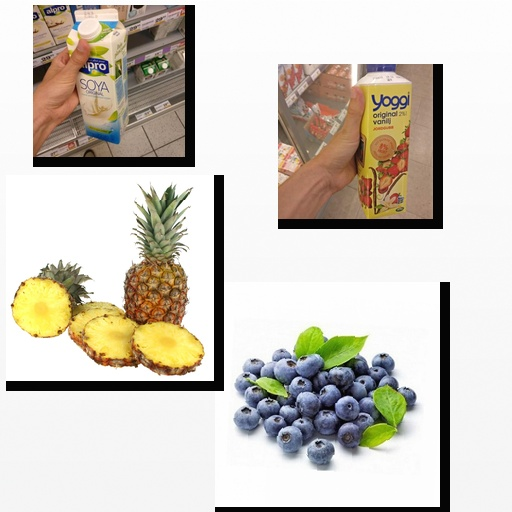
Food items: soy_milk, pineapple, blueberry, strawberry_yoghurt